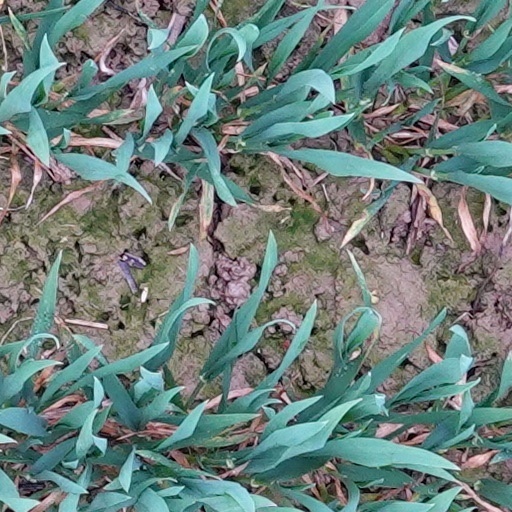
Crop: wheat